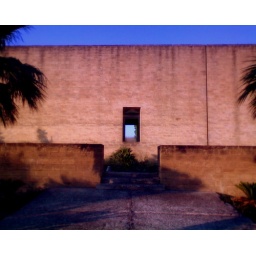
window in the sky